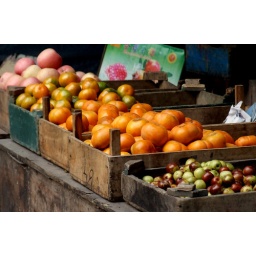
Crates of Mandarin's and 'sour apples' in a small street market on the northern edge of town